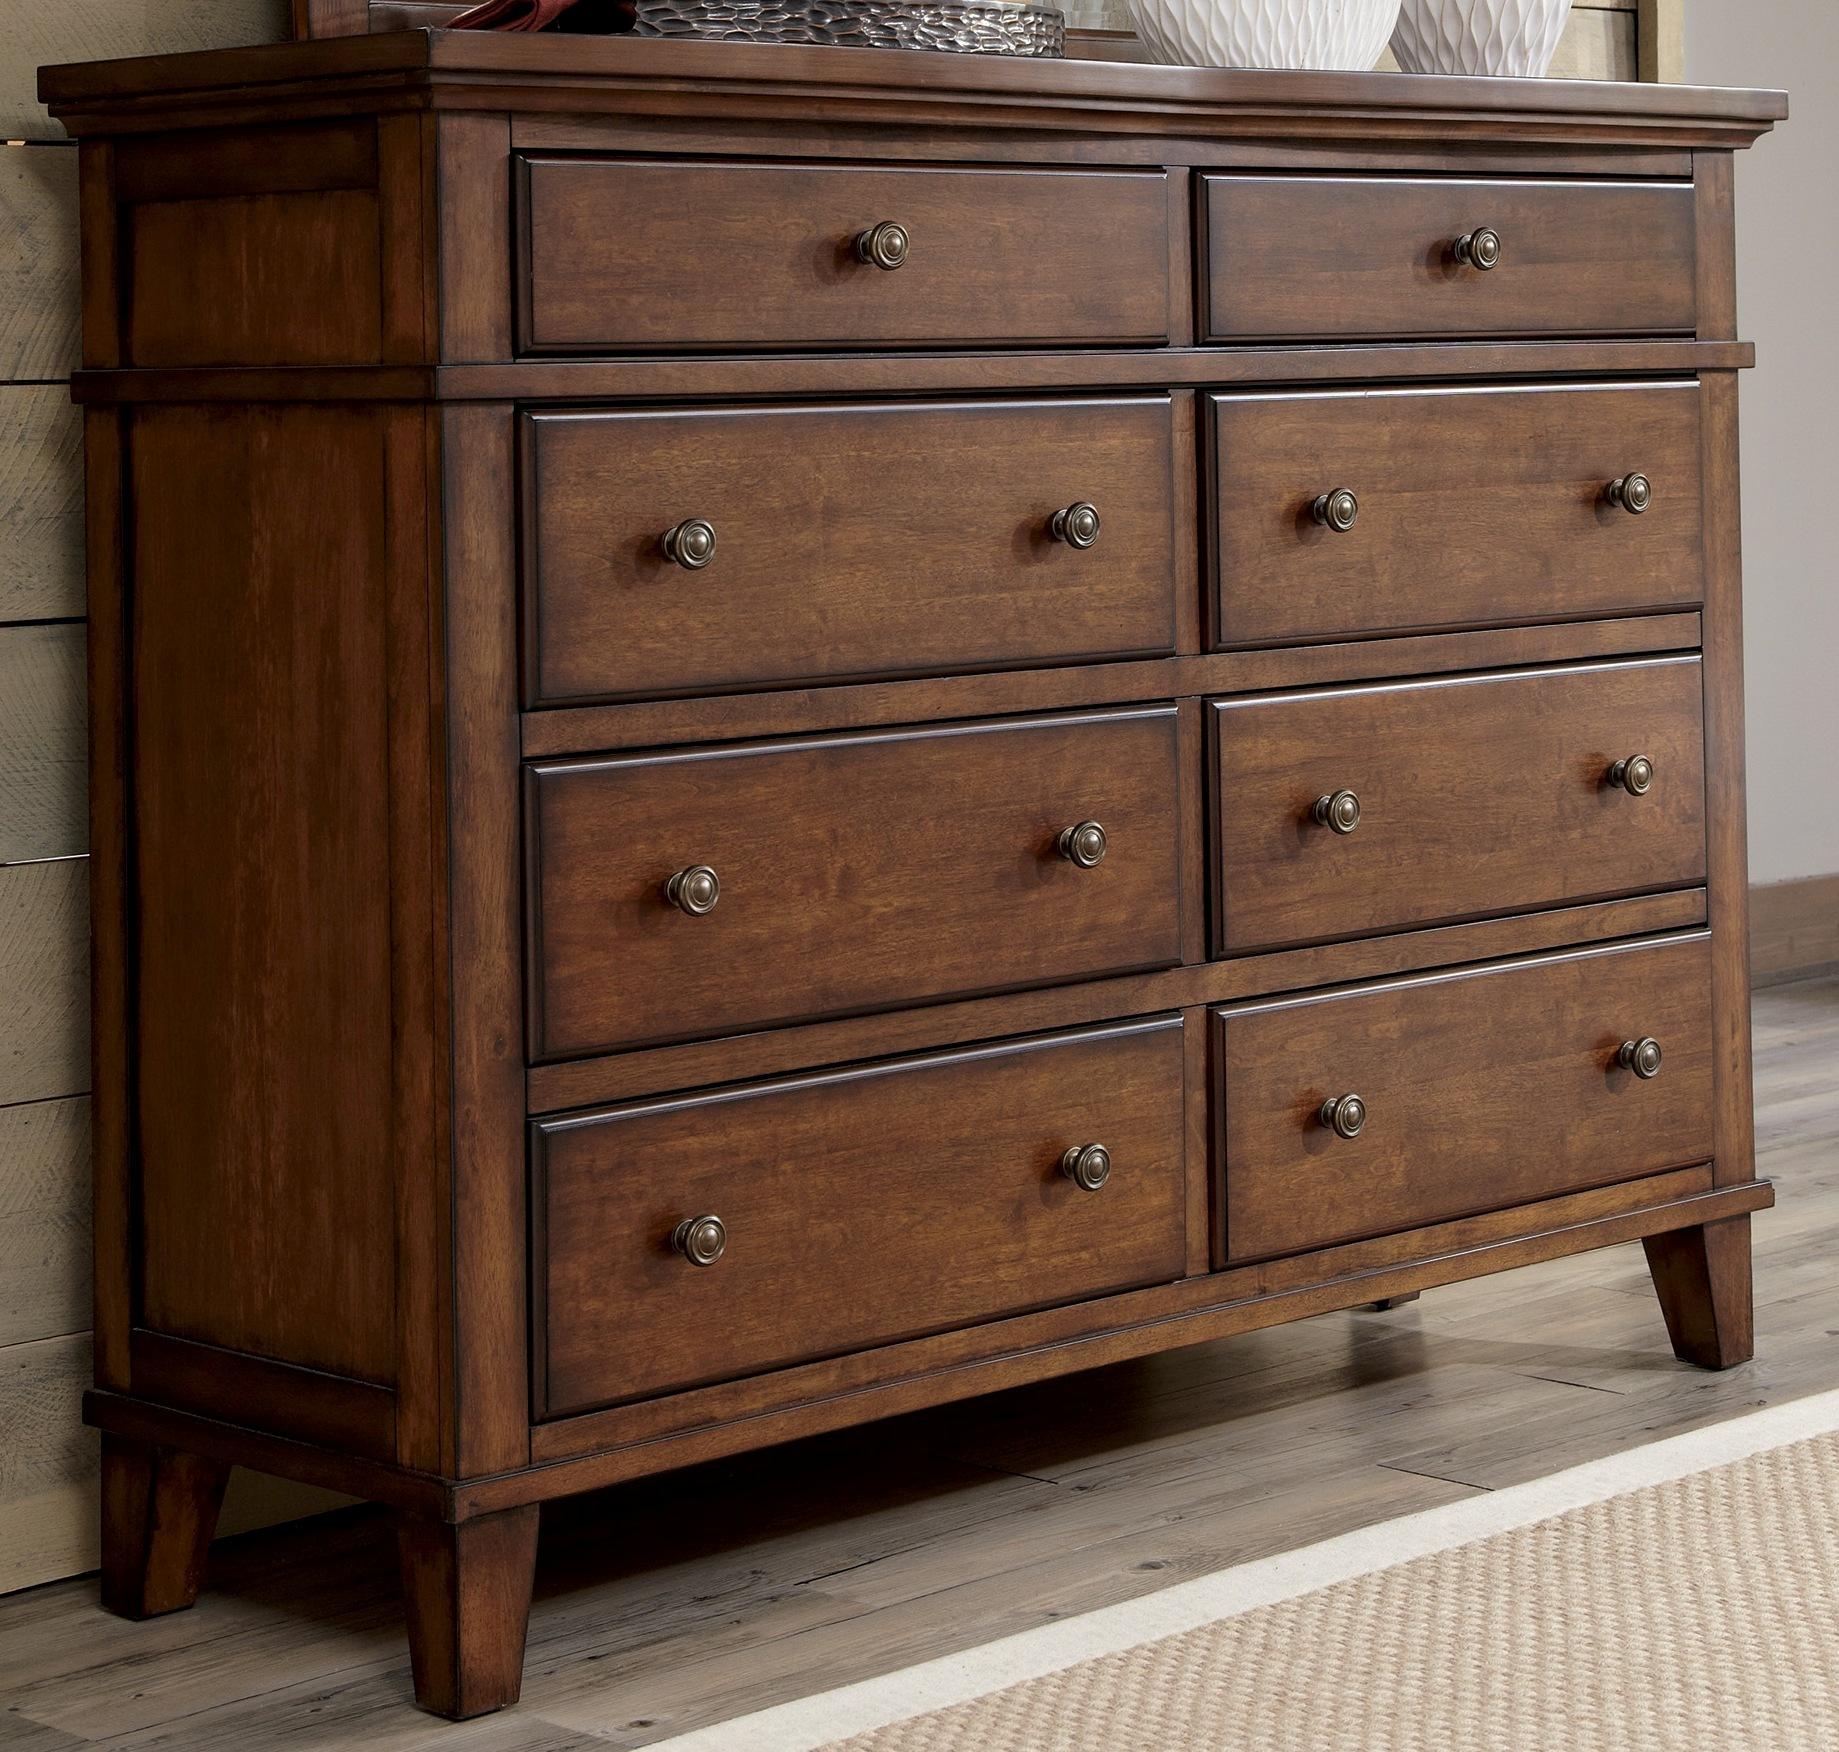
Category: Dressers & Chests
Style: Rustic